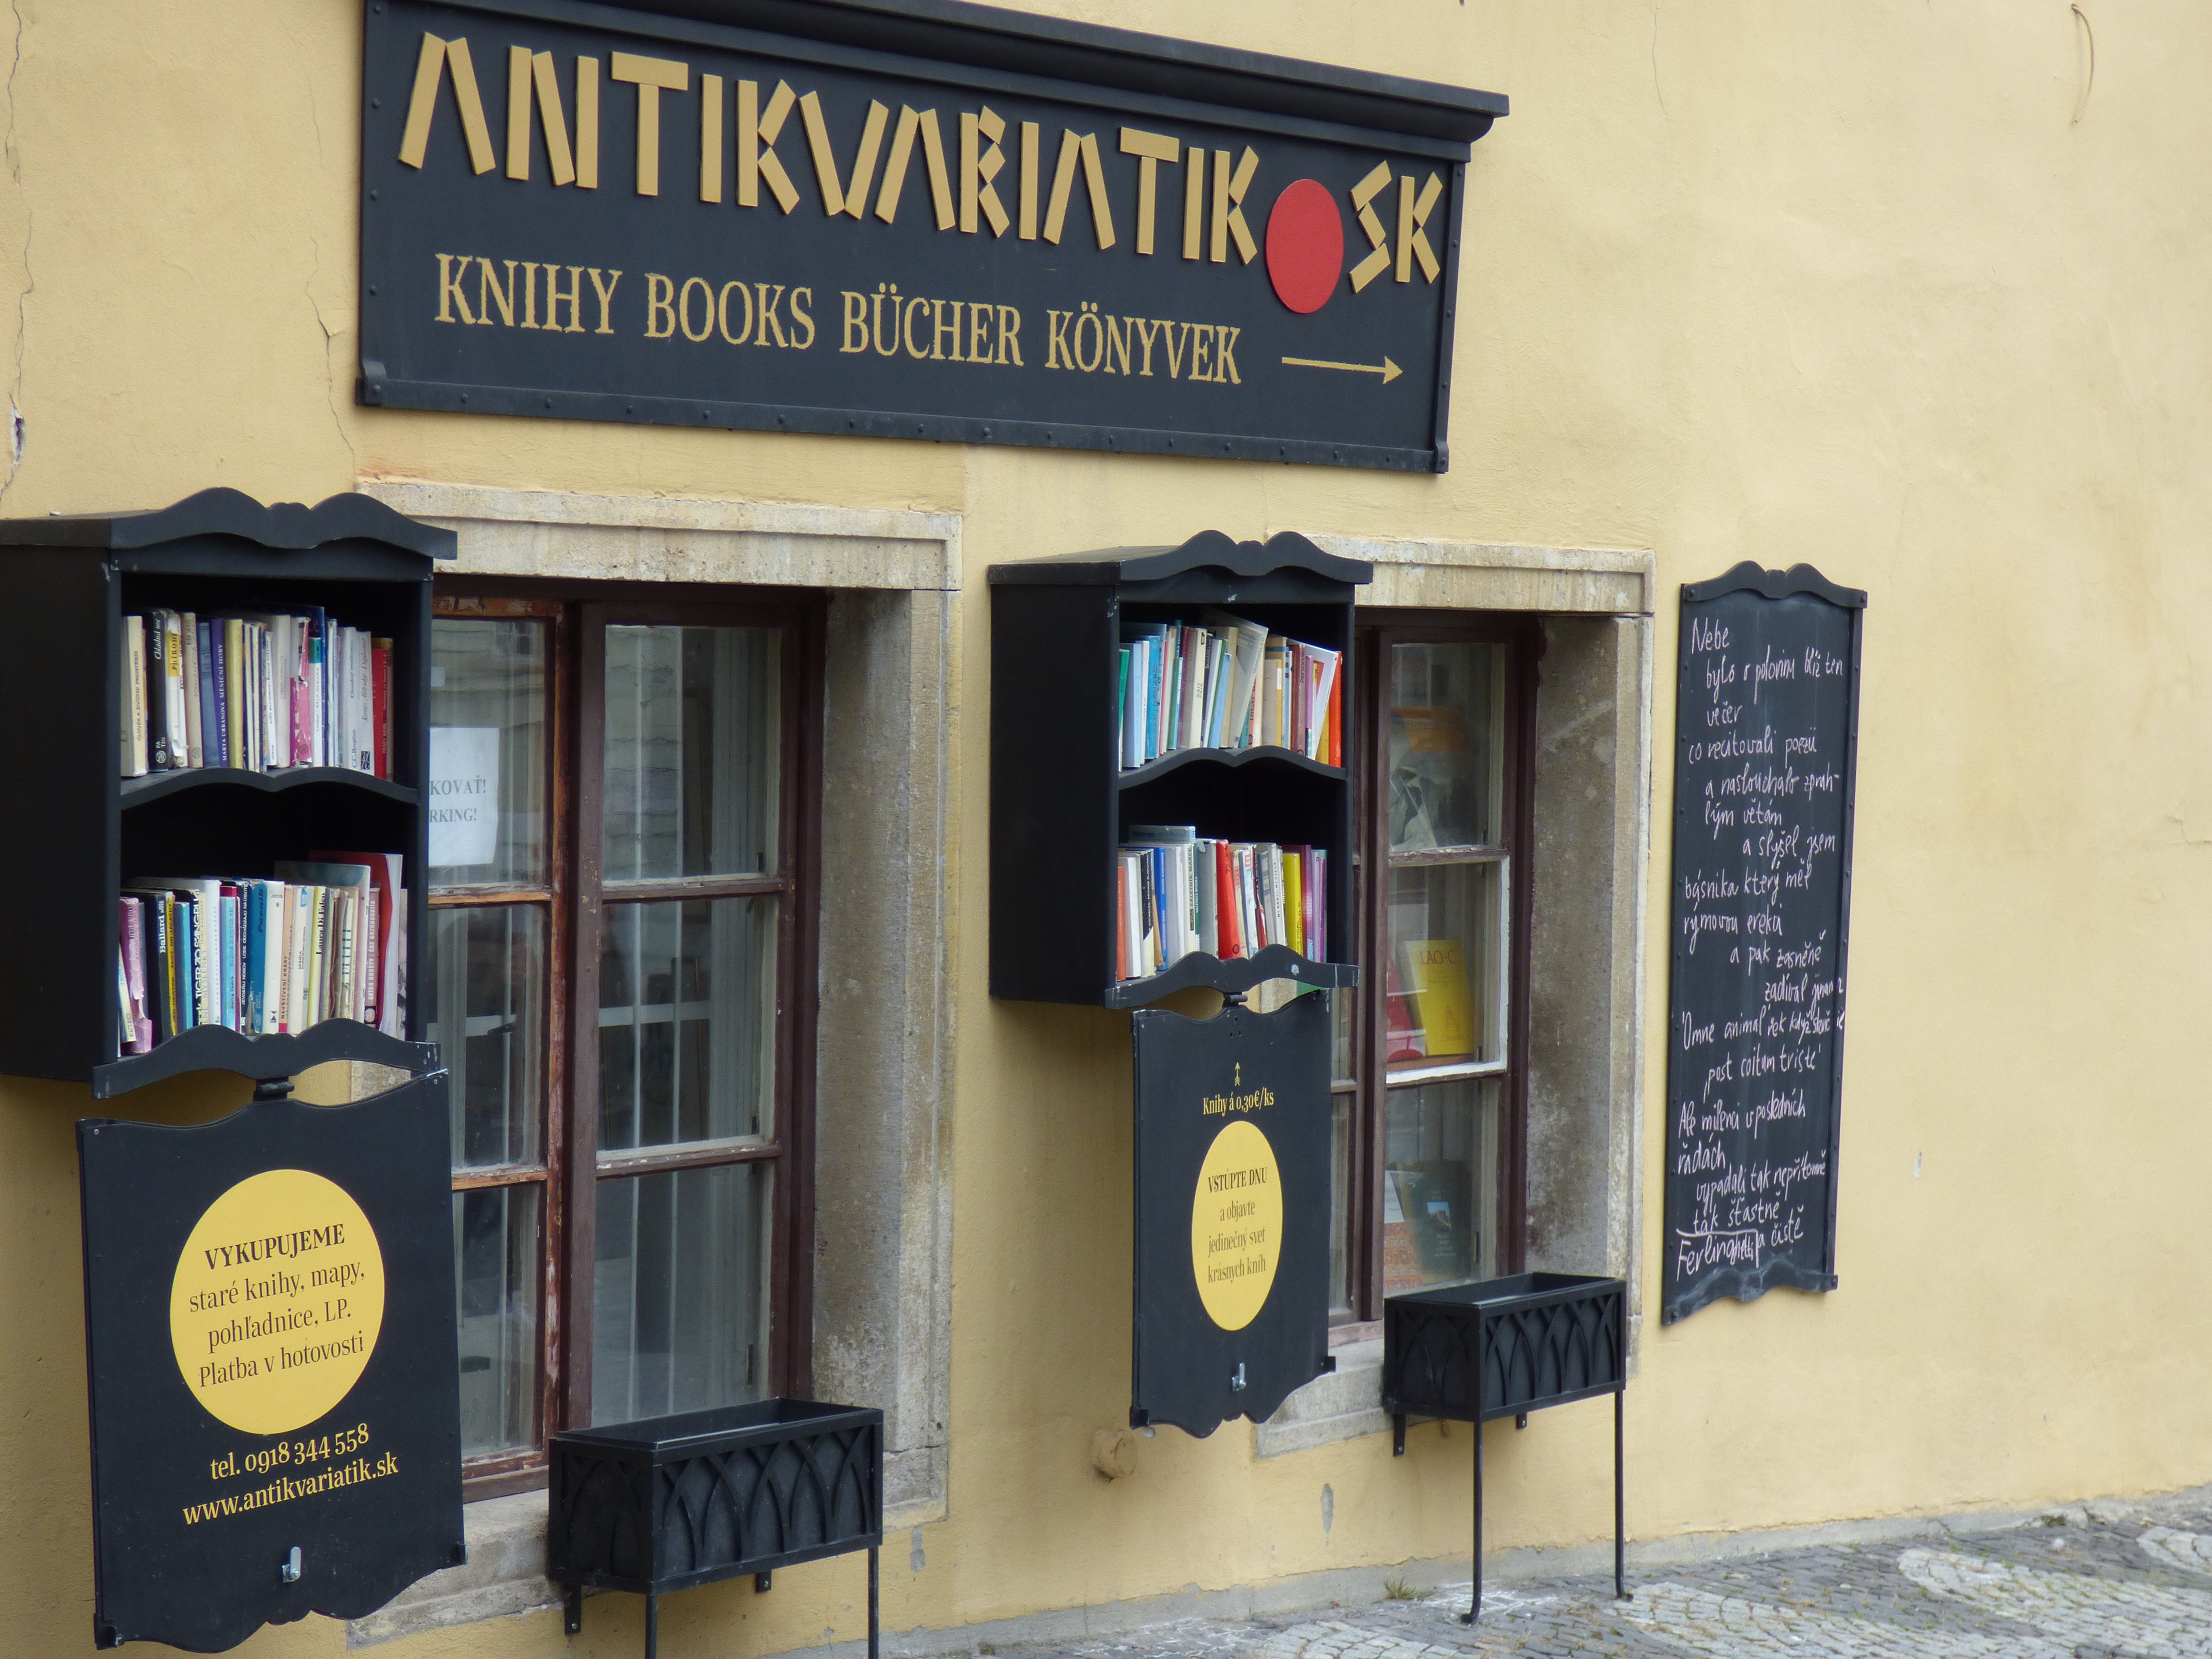
street, advertising, shop, furniture, interior design, antikvariat